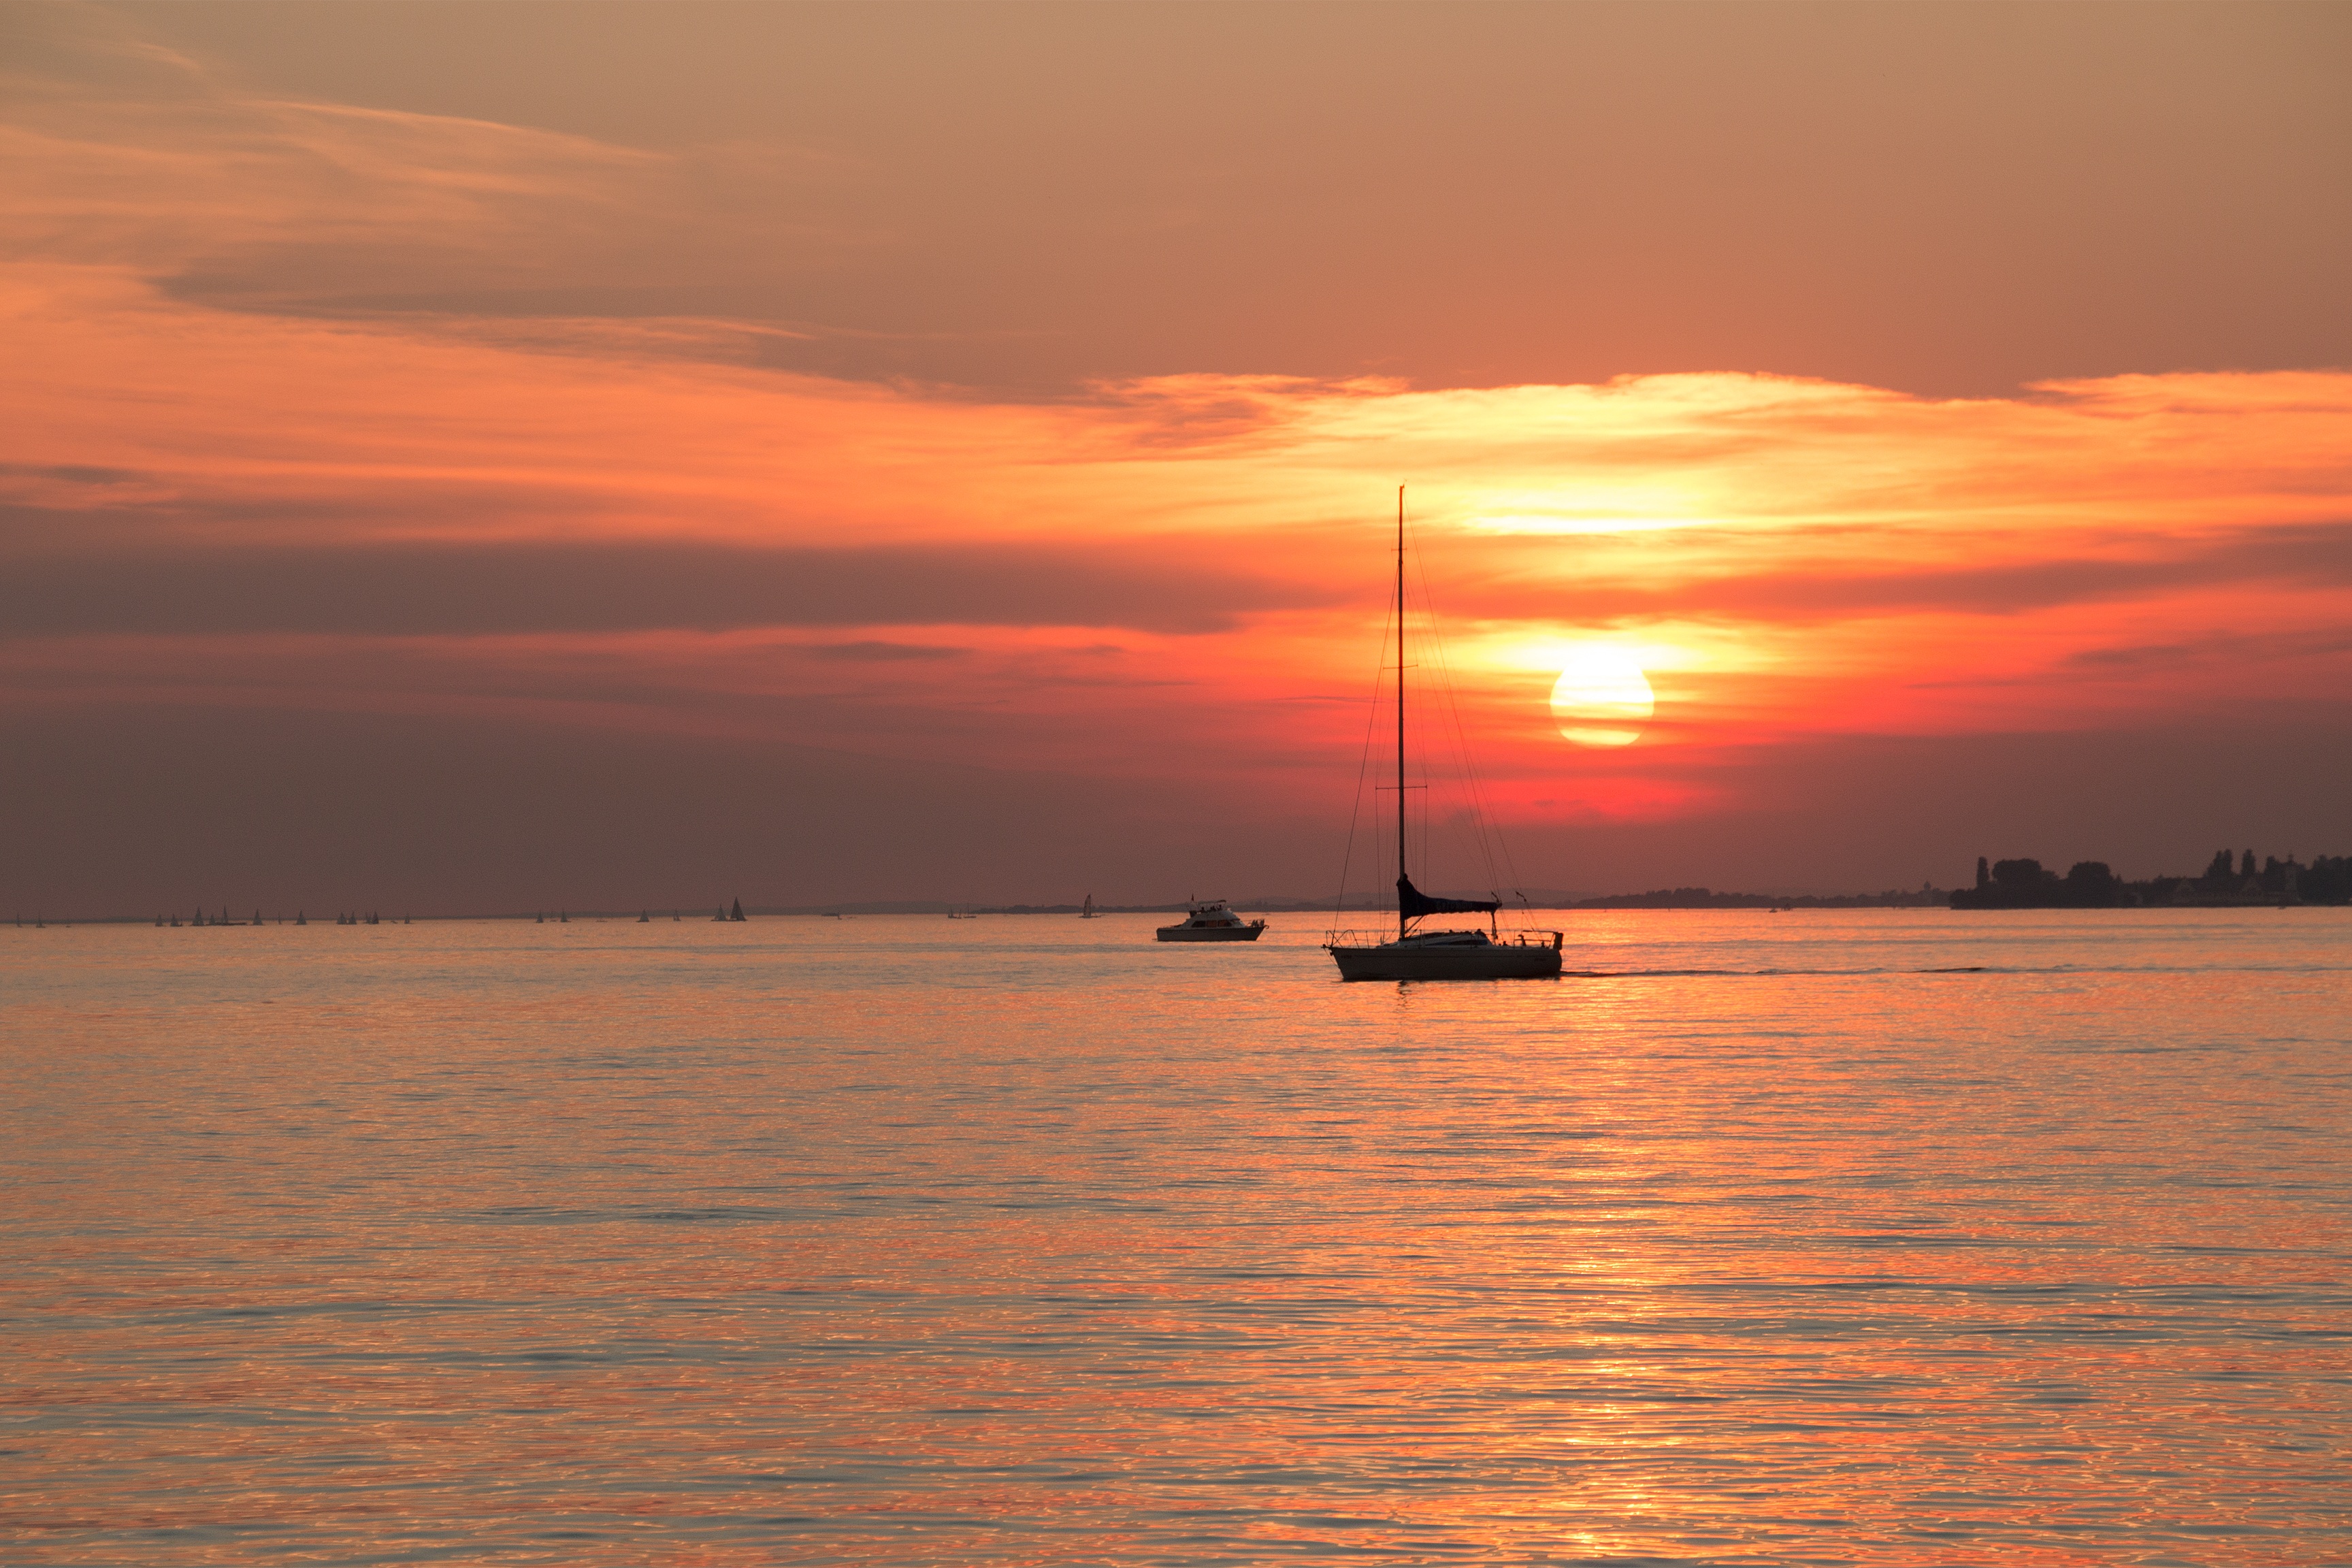
sea, water, ocean, horizon, sun, sunrise, sunset, morning, lake, dawn, panorama, dusk, evening, golden, bay, romantic, leisure, mood, mirroring, atmospheric, afterglow, lake constance, sailboat sunset